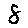
Label: 8